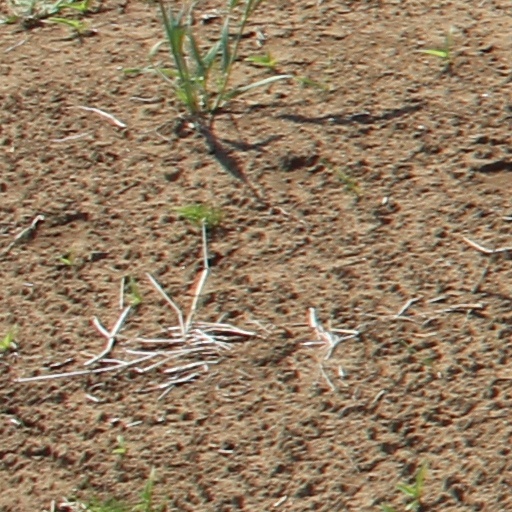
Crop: wheat